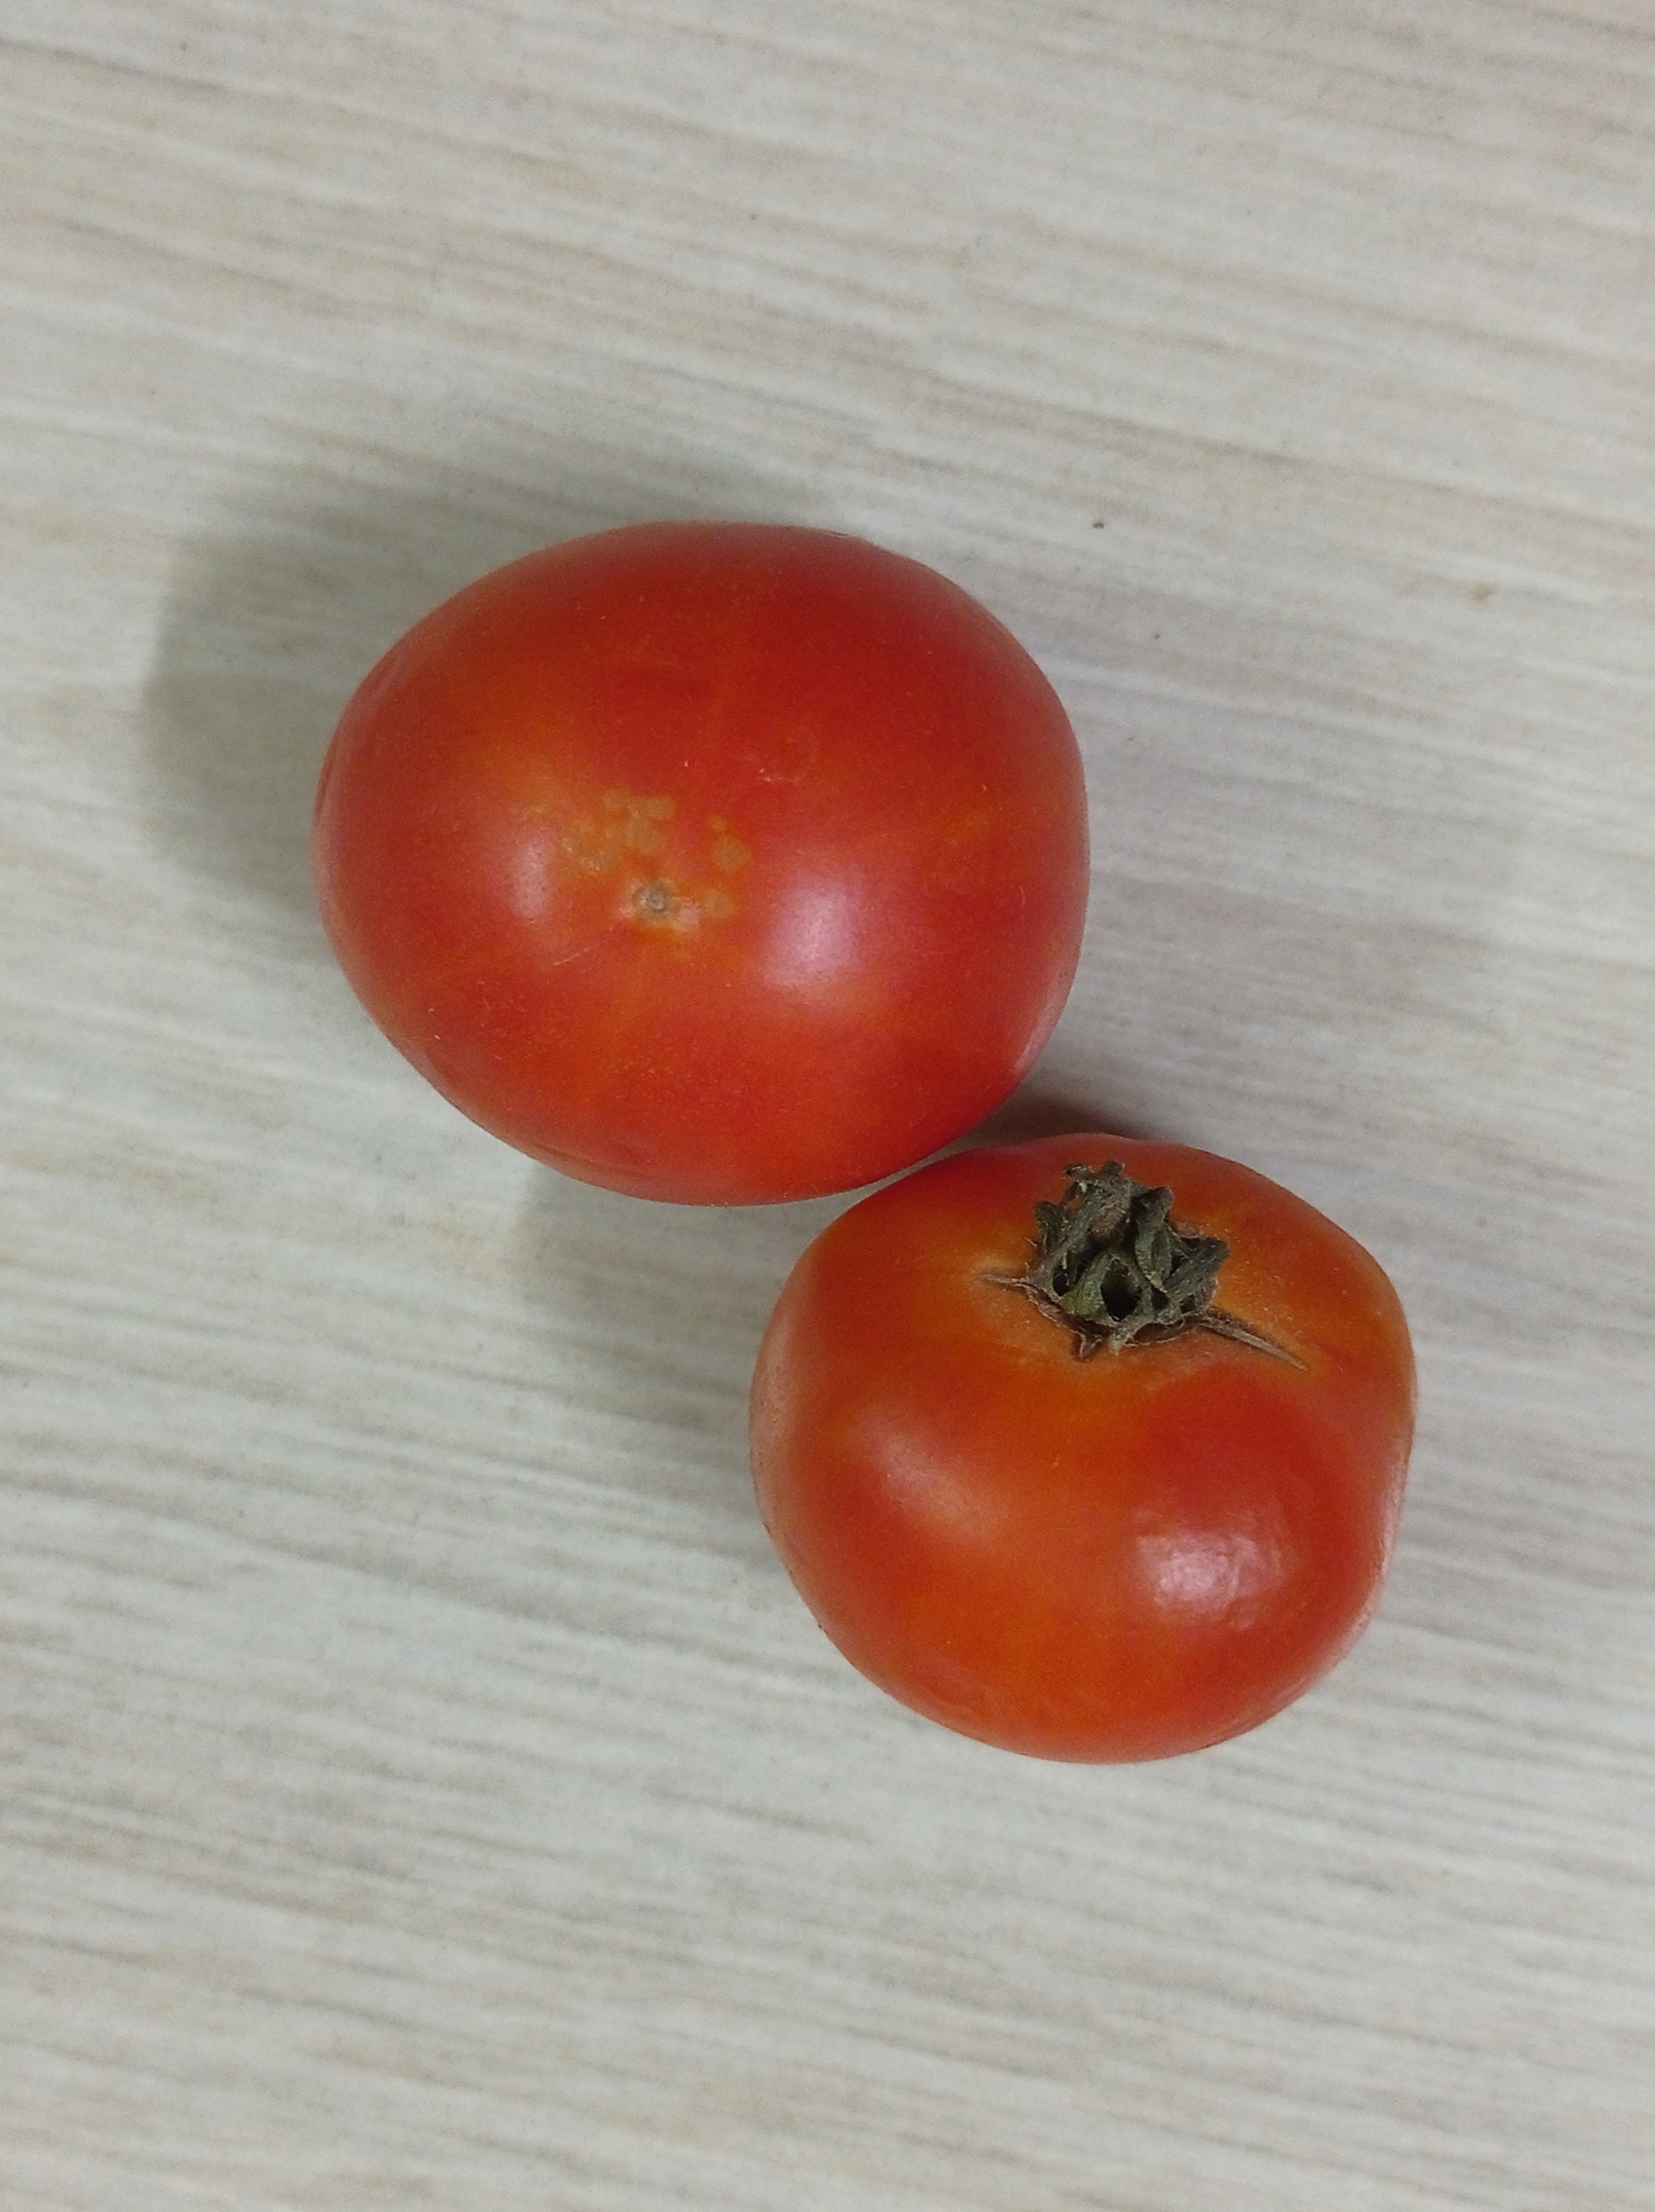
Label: Fresh